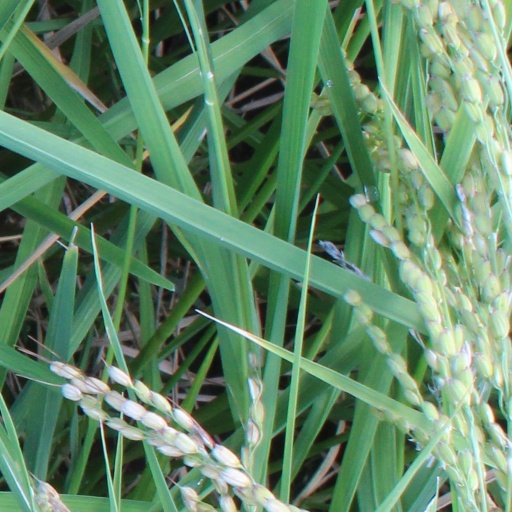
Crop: rice